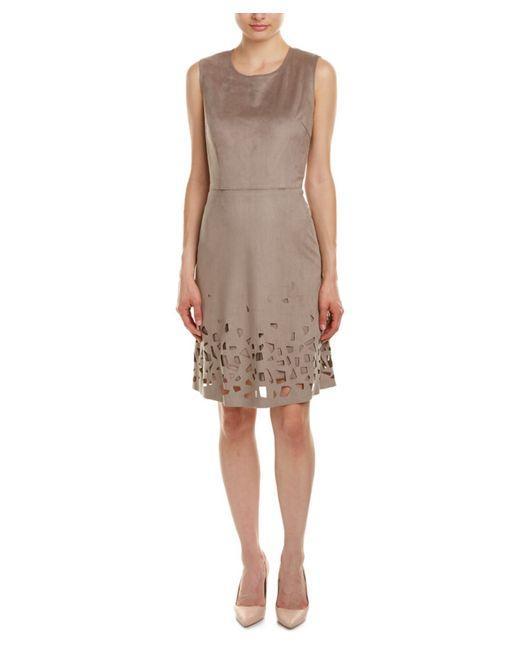
braunes Damenkleid ärmellos Rundhalsausschnitt